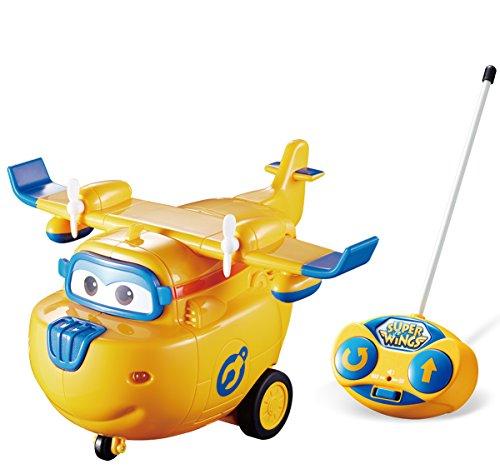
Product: Super Wings - Toy RC Vehicle | Remote Control Donnie
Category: Toys & Games | Play Vehicles | Vehicle Playsets
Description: Remote control Donnie toy is for preschool and young children ages 3+.
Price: $14.97
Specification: ProductDimensions:11x6.5x8inches|ItemWeight:1pounds|ShippingWeight:1.15pounds(Viewshippingratesandpolicies)|DomesticShipping:ItemcanbeshippedwithinU.S.|InternationalShipping:ThisitemcanbeshippedtoselectcountriesoutsideoftheU.S.LearnMore|ASIN:B01BRVY6TG|Itemmodelnumber:US710720|Manufacturerrecommendedage:36months-8years